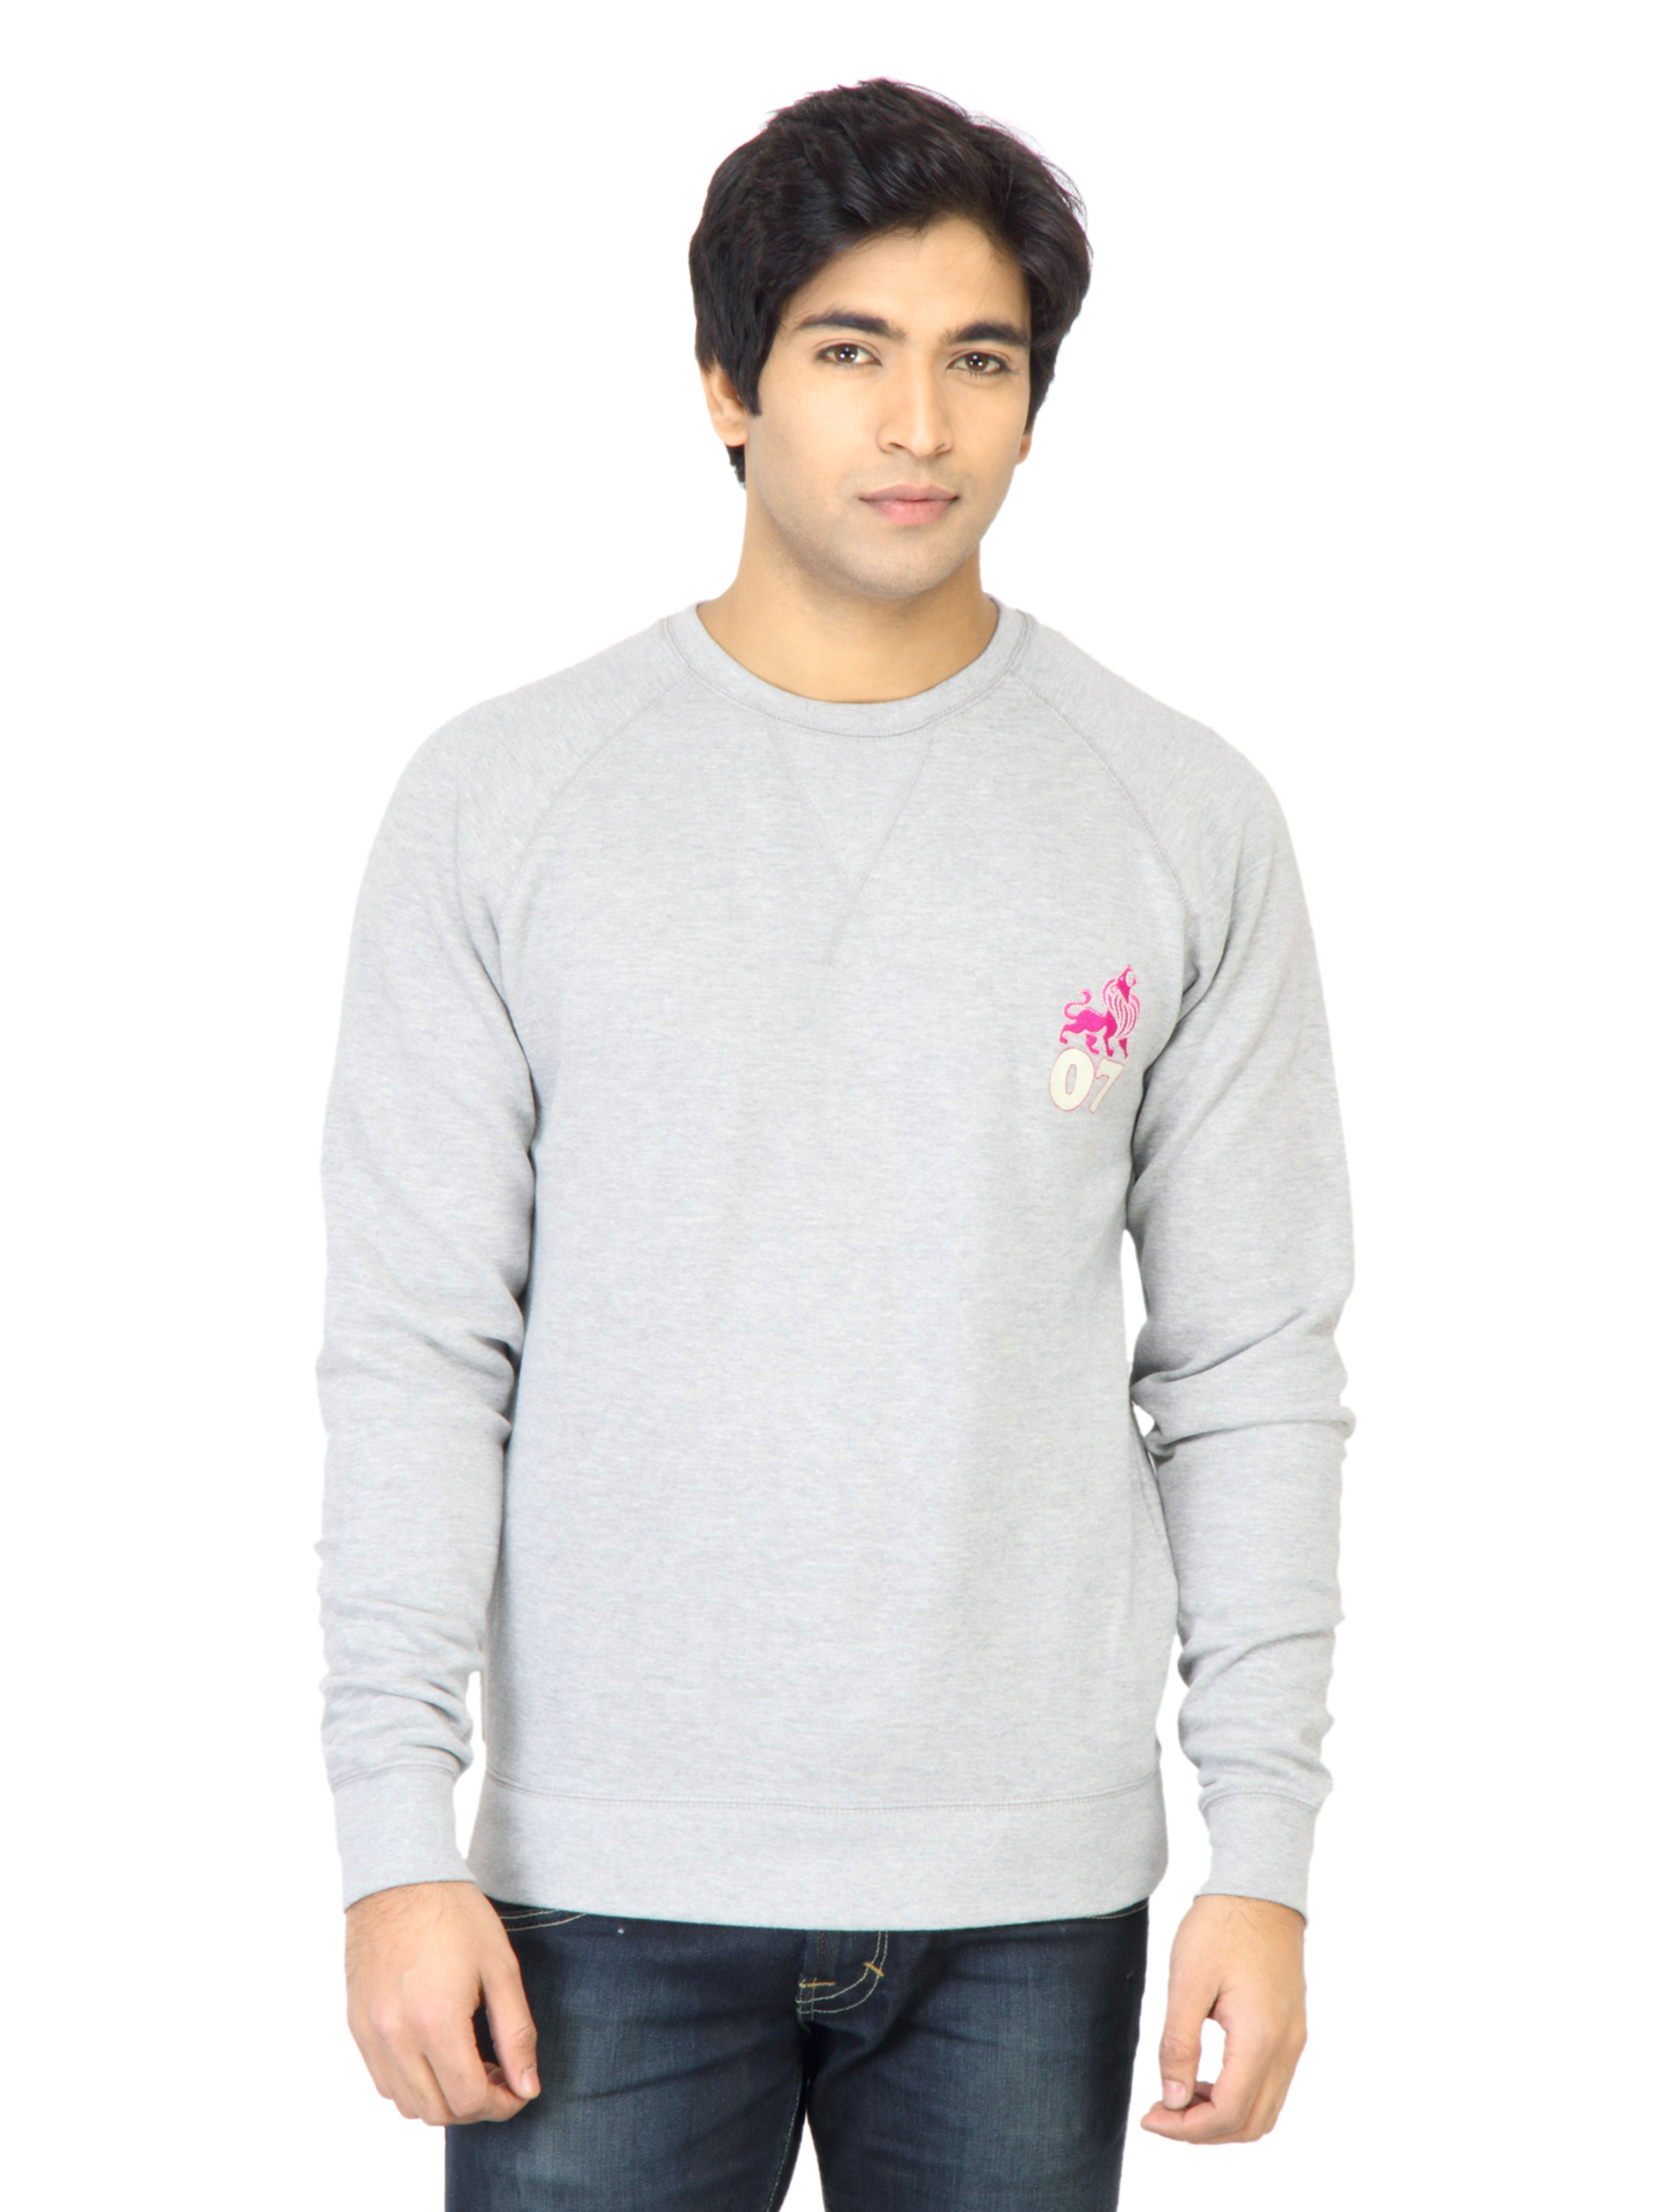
Myntra Men Solid Grey Sweatshirt
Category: Apparel / Topwear / Sweatshirts
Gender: Men
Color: Grey
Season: Fall 2011
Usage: Casual